Spithead and Nore mutinies

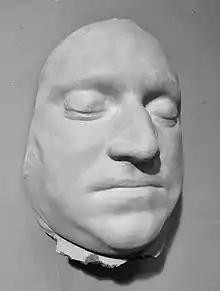
Death mask of Parker taken shortly after he was hanged

Inspired by the example of their comrades at Spithead, the sailors at the Nore, an anchorage in the Thames Estuary, also mutinied, on 12 May 1797, when the crew of seized control of the ship. Several other ships in the same location followed this example, though others slipped away during the mutiny despite gunfire from the ships that were attempting to use force to hold the mutiny together. The mutineers had been unable to organise easily because the ships were scattered along the Nore (and were not all part of a unified fleet, as at Spithead), but they quickly elected delegates for each ship.